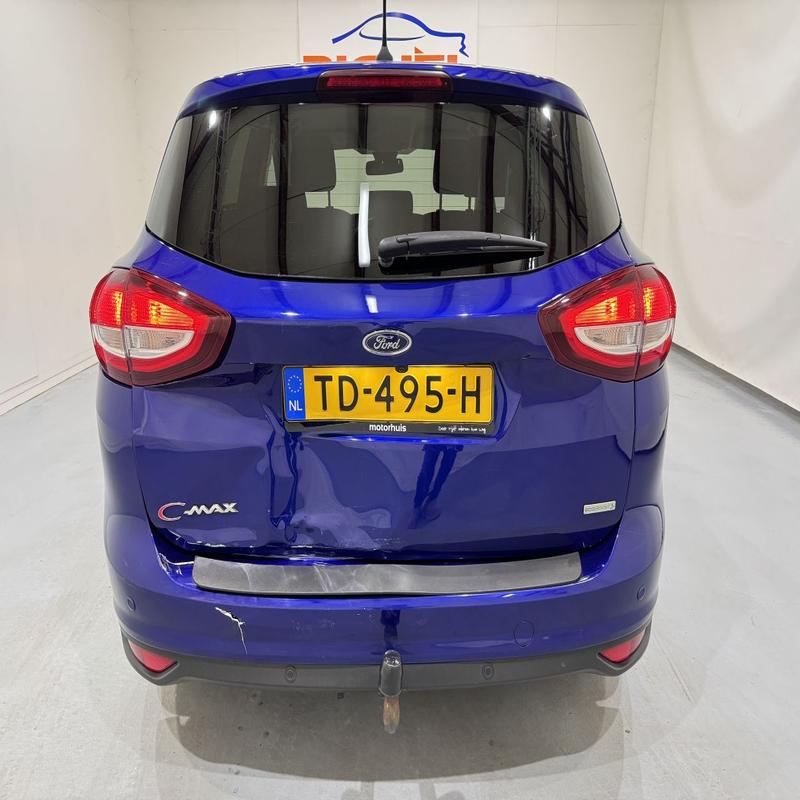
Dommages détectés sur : malle, pare-choc arrière, plaque d'immatriculation arrière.
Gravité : mineur